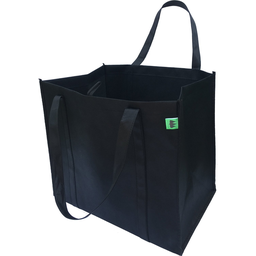
Label: plastic